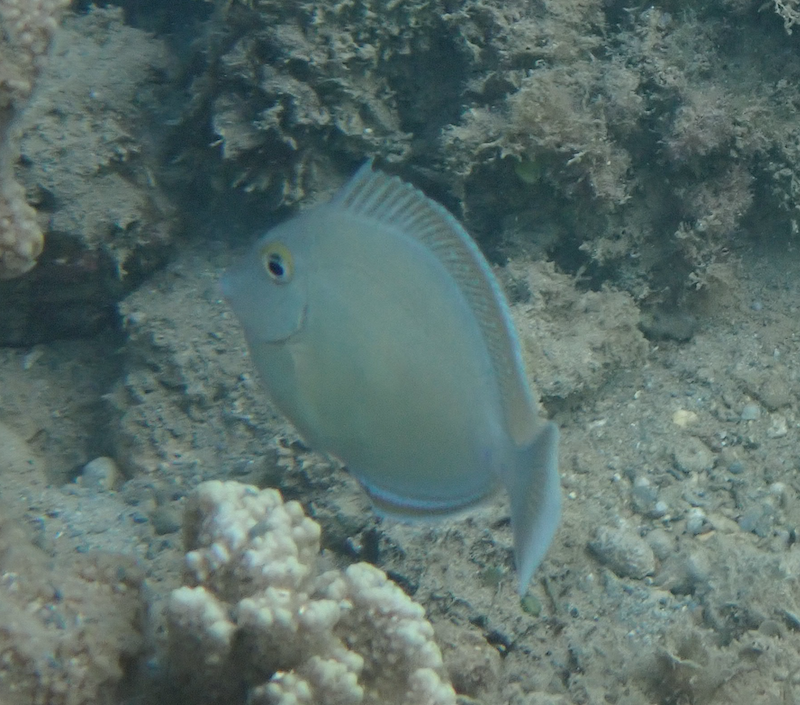
Naso unicornis (Bluespine Unicornfish)